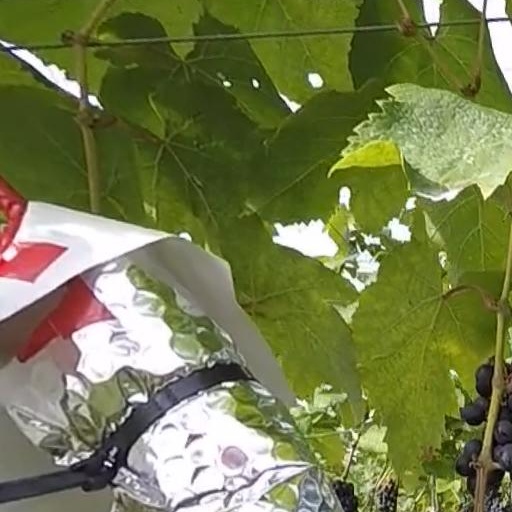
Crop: grape